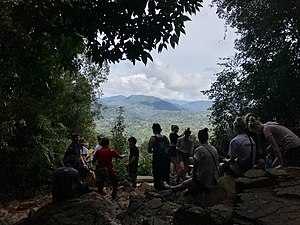
Ranum Efterskole College / Undervisning
Kulturfag: Malaysia
Malaysia_REC
Ranum Efterskole College er en dansk international efterskole, som blev grundlagt i 2004 med 86 elever. Efterskolen blev etableret i et tidligere kollegiebyggeri. I 2009 blev Ranum Statsseminariums bygninger opkøbt, mens en tilbygning til efterskolen fandt sted i 2015 for at udvide skolen. Dette har resulteret i, at efterskolen har fået et elevantal på omkring 430 elever årligt og 87 lærer.